Georgia Schmidt

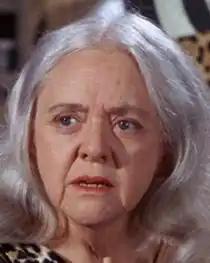
Georgia Schmidt in "The Monkees", 1967

Georgia Schmidt (1904–1997) was an American actress based in Los Angeles, California.